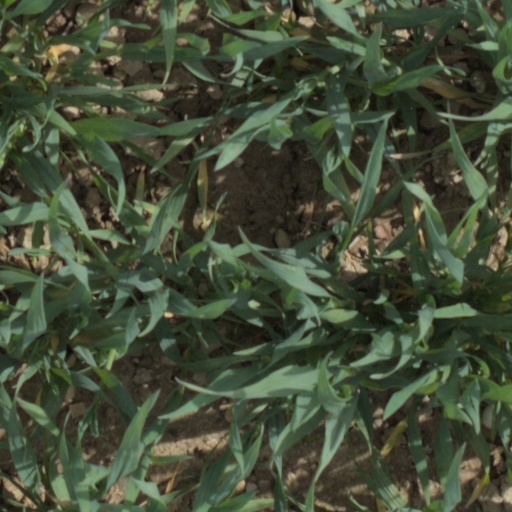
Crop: wheat